Coedpoeth

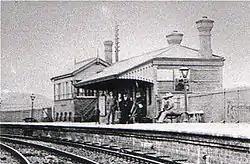
Coedpoeth Station, 1900

The village once had its own railway station on the Wrexham and Minera Railway of the Great Western Railway — albeit in name only as it was sited in the parish of Minera. A campaign was launched in 1905 by the business people of Coedpoeth to have a branch line laid from the station to the village centre, one mile distant. Local businesses claimed the station's location was of little benefit to them. The Great Western Railway company did not agree, and the campaign was abandoned in 1906. In 1914, the original station buildings were destroyed in a fire set by militant suffragettes.